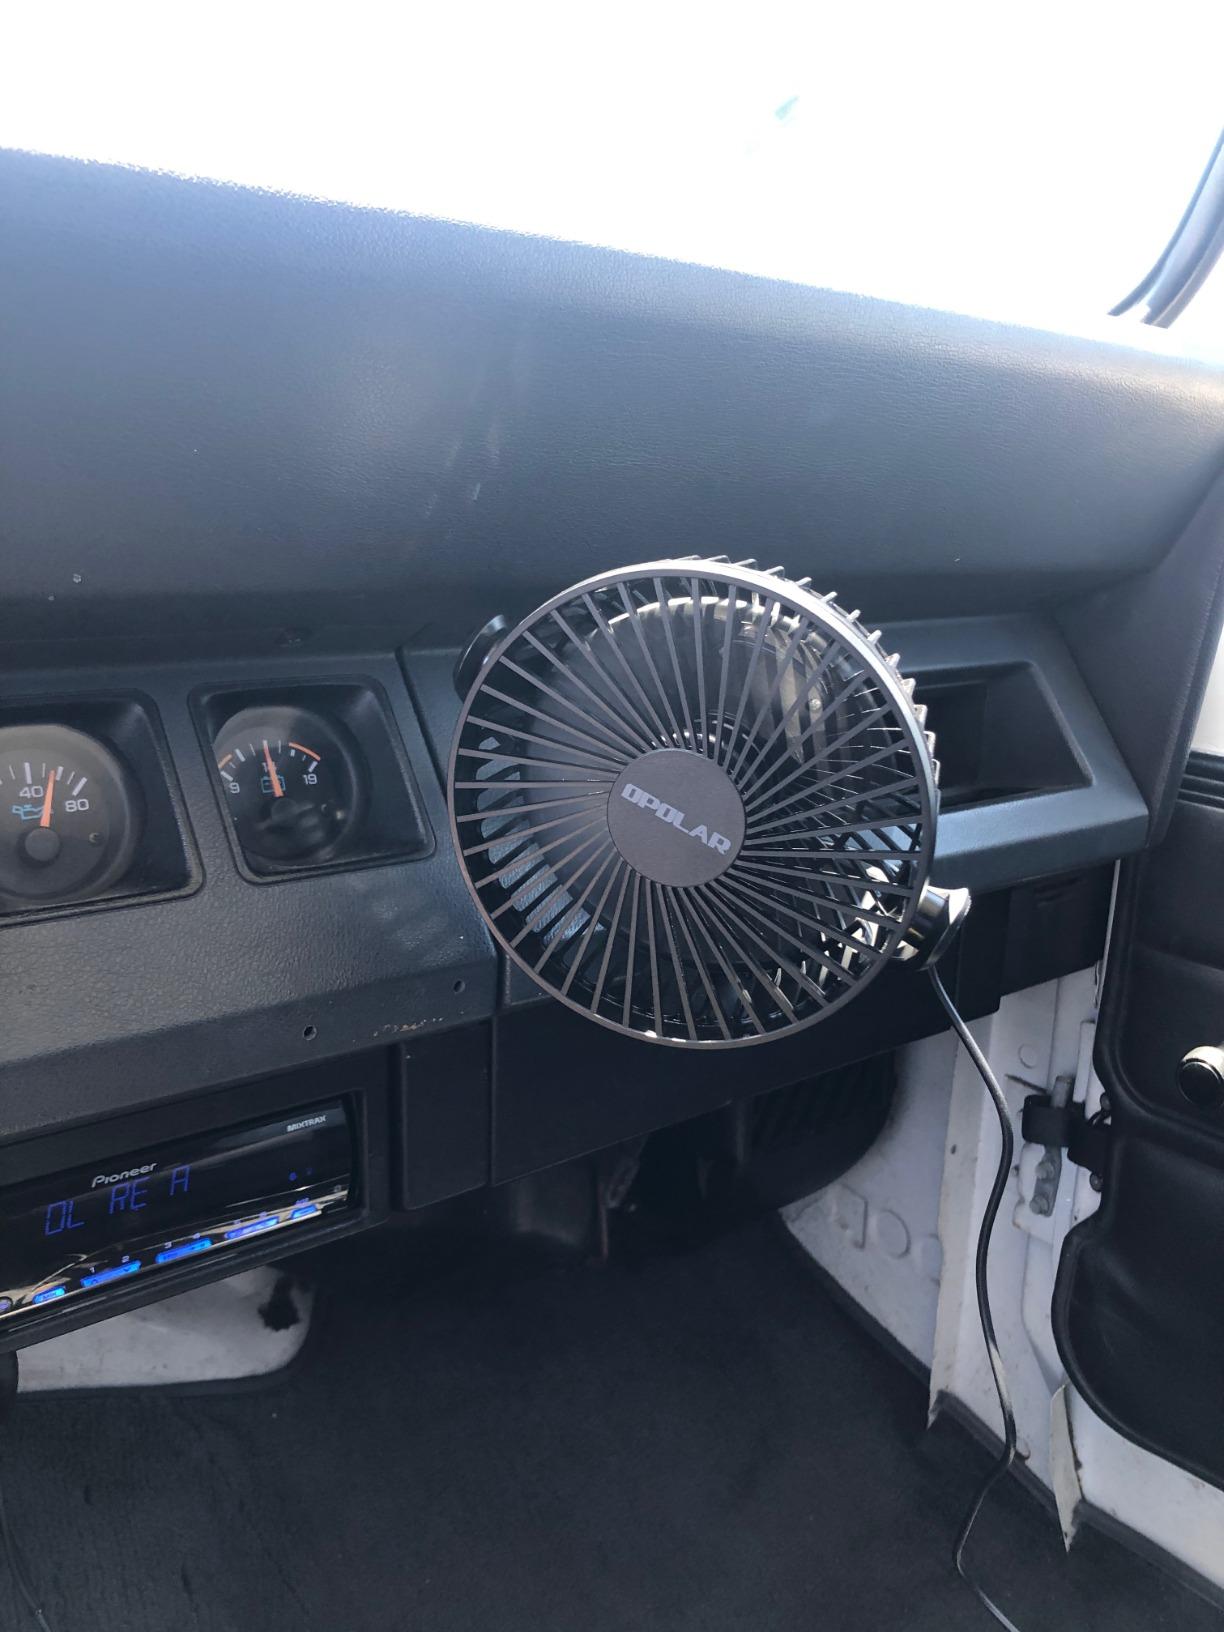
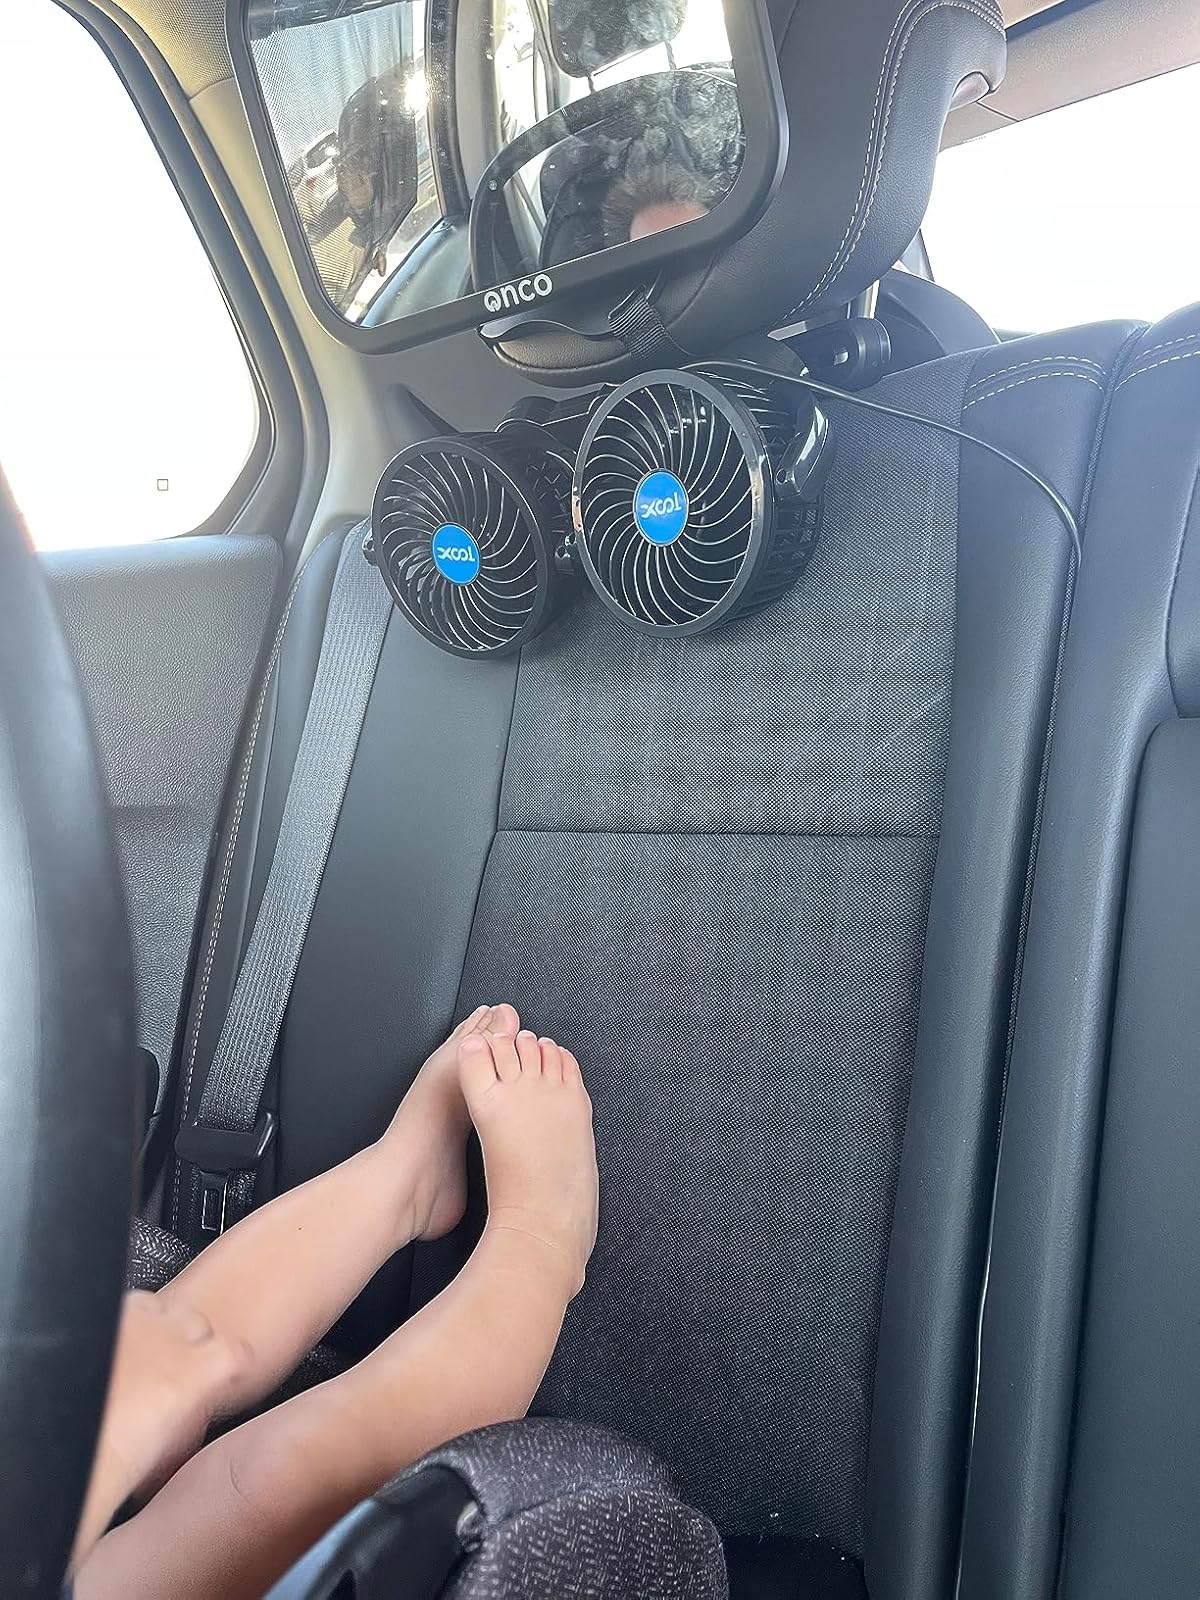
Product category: fan
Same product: no